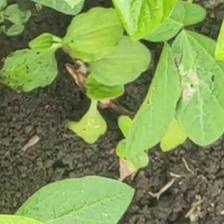
Weed species: Kena_(Commplina_benghalensio)